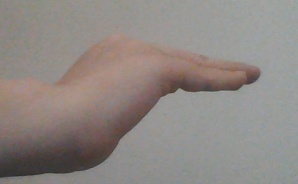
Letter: haa